Sky position (RA, Dec in degrees): 146.334, 7.0
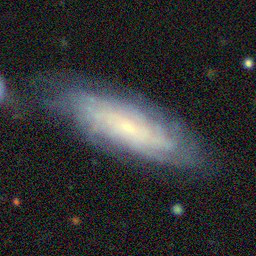
Galaxy morphology: Unbarred Tight Spiral Galaxies